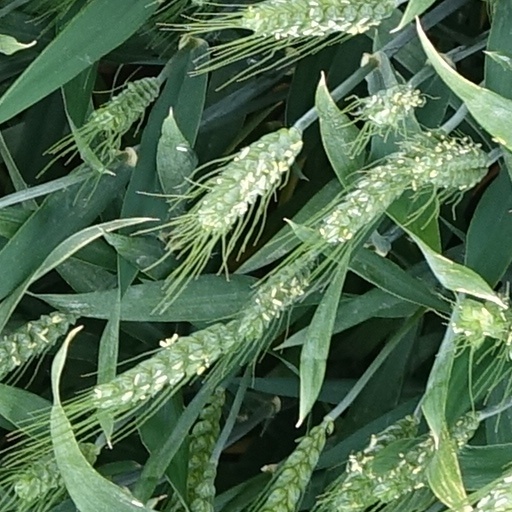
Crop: wheat